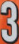
Number: 3